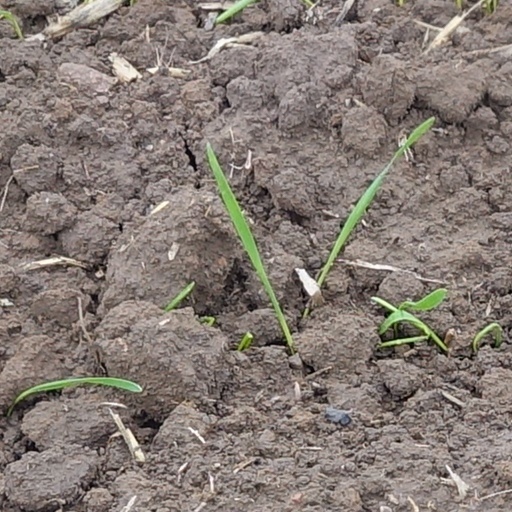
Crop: wheat